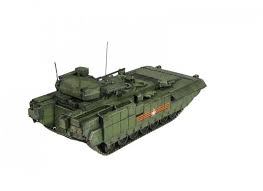
Label: BMP